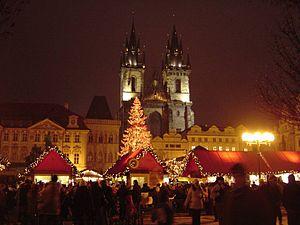
Les Marchés de Noel sur la Place de la Vielle-Ville, Prague 2007